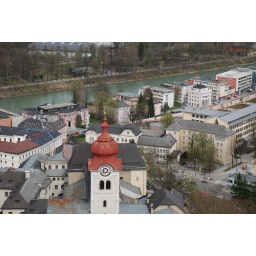
Austria, April 2008The red roof belongs to the Nonnberg Nunnery where Maria starts out in The Sound Of Music.